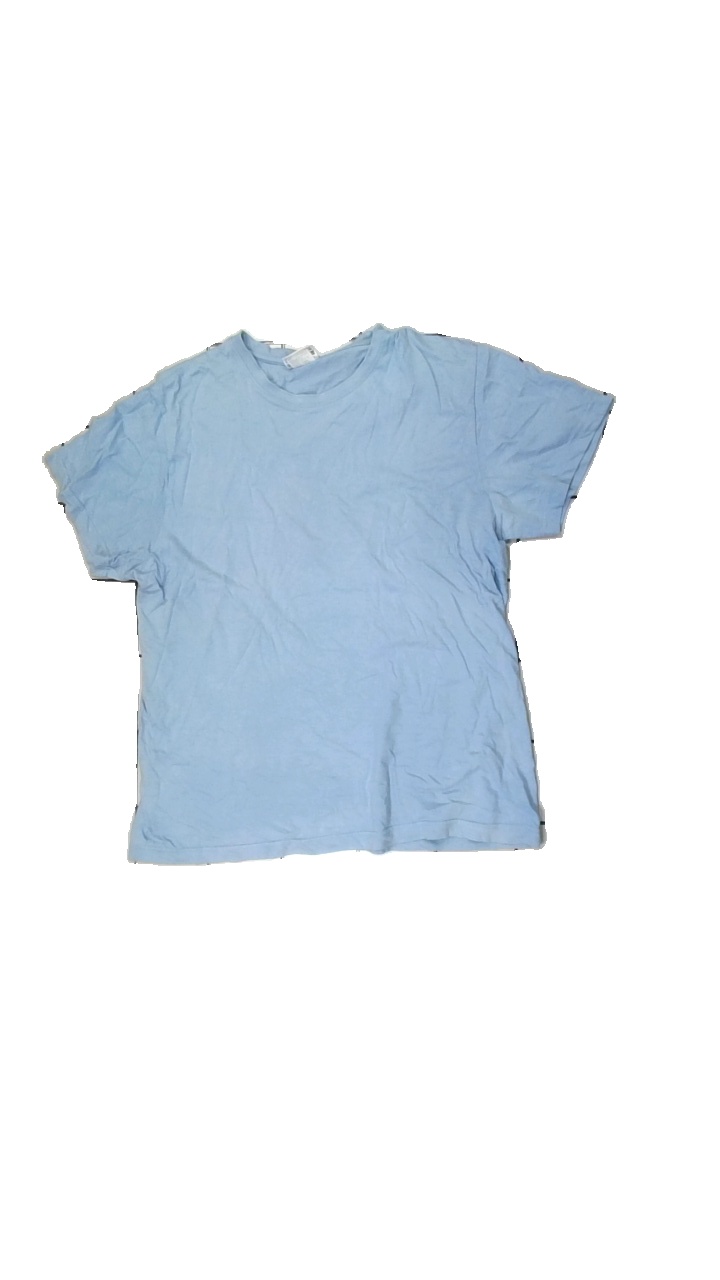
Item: T-shirt (Unisex)
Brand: Clique
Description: Light blue t-shirt
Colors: Blue
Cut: Regular, C-collar
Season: All
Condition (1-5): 5
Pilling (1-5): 5
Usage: Reuse
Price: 50-100